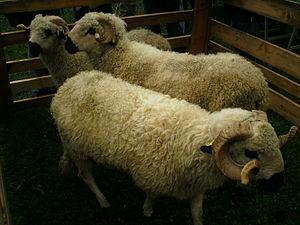
Moutons de race ""Thônes et Marthod""
Thônes et Marthod est une race ovine française originaire de Savoie. Elle se caractérise par sa toison et sa peau blanche et ses marques noires au niveau du museau, des yeux et des oreilles. C'est une race rustique assez précoce, bien adaptée à la montée en estive l'été où elle passe trois ou quatre mois. C'est une race mixte, qui peut être utilisée comme race allaitante, en commercialisant des agneaux de boucherie légers. La transformation à la ferme et la vente directe sont bien développées dans cette race. Le schéma de sélection est géré par l'Union Thônes et Marthod. On compte environ 2 500 brebis Thônes et Marthod aujourd'hui.